Huayan

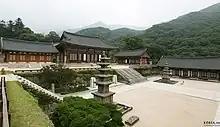
Hwaeomsa, Jirisan National Park

During the sixteenth century, Beijing was the center of Chinese Buddhist doctrinal study. During the late Ming, Kongyin Zhencheng (1547–1617), Lu'an (or Lushan) Putai (fl. 1511) of Beijing's Da Xinglong monastery and Yu’an Zhengui (born 1558) were some of the most influential scholars of Huayan thought. Huayan philosophy was also influential on some of the most eminent monks of the Ming era, including Zibo Zhenke and Yunqi Zhuhong (1535–1615), both of whom studied and drew on Huayan thought and promoted the unity of practice (Chan and Pure Land) and study. Zhuhong himself was a student of Wuji Mingxin (1512-1574) of Bao'en monastery, who in turn was a disciple of Lu'an Putai. Another influential student of Wuji was Xuelang Hong'en (1545-1608), who became the most famous teacher in Jiangnan and lead revival of Huayan studies during this time. His main students include Yiyu Tongrun (1565-1624), Cangxue Duche (1588-1656), Tairu Minghe (1588-1640) and Gaoyuan Mingyu (fl. 1612).